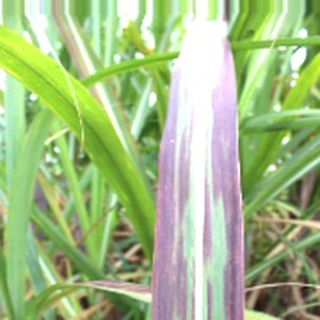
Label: sugarcane_bacterial_blight